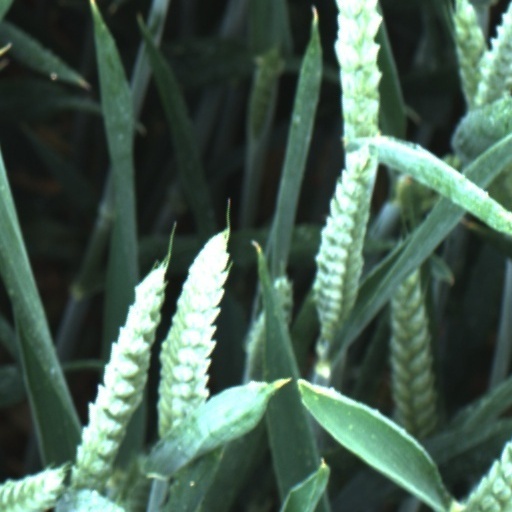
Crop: wheat